Warsaw Confederation

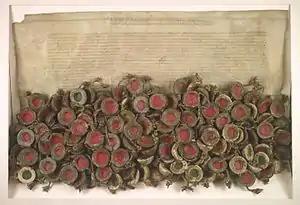
Original act of the Warsaw Confederation, signed on 28 January 1573, by just over 200 members of the legislature, each with their wax seal.

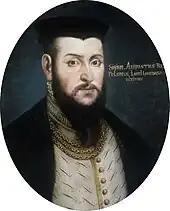
Portrait of Sigismund II Augustus, King of Poland and Grand Duke of Lithuania, and from 1569 the first ruler of the Polish-Lithuanian Commonwealth. During his reign from 1548 to 1572, religious freedom was a royal decree.

The Warsaw Confederation, also called the Compact of Warsaw, was a political-legal act signed in Warsaw on 28 January 1573 by the first Convocation Sejm ("Sejm konwokacyjny") held in the Polish Commonwealth. Convened and deliberating as a confederation between 6 and 29 January 1573, during the Commonwealth's first interregnum period (1572–1574), it aimed to form a general confederation to prepare the election of a new king of Poland and ensure continuity during the interregnum. The confederation also pursued the goal of a religious tolerance edict, while ensuring the political equality of dissenters with Catholics. It was one of the first European acts to grant freedom of religion.